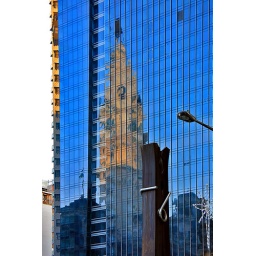
city halls tower reflected in the new Residences @ the Ritz building